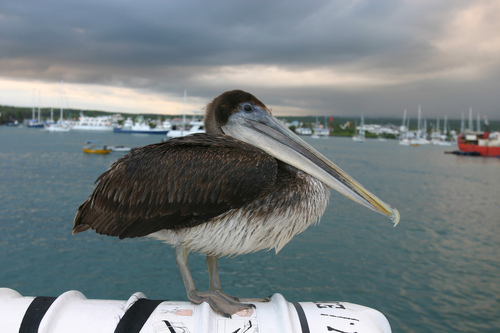
this fat bird has a very long beak and webbed feeta big bird with a large beak and a grey underbelly with black wings.
a large gray bird with a very long oversized bill, and webbed feet.
this large bird has a white breast, and a huge long beak
this bird has a speckled belly and breast with a really long bill.
a large bird with a long bill and brown wings
this is a larger bird with webbed feet. its back and head are black and has a long, tapering beak.
this bird has wings that are black and has a long bill
this bird has a long grey bill with brown crown and grey webbed feet.
this bird has a small head and a long pointed beak. its body is brown and its belly is white. it has large webbed feet.
Species: Brown Pelican